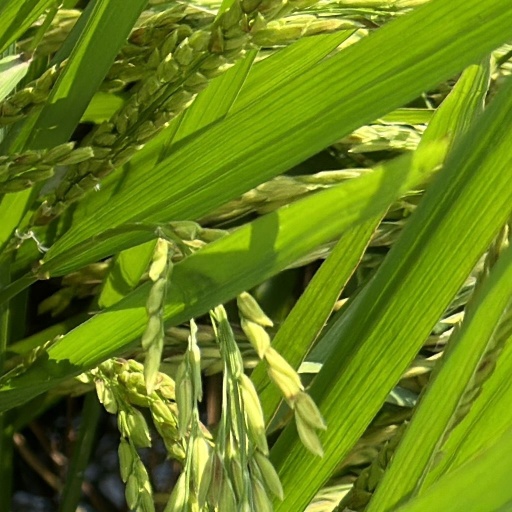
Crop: rice